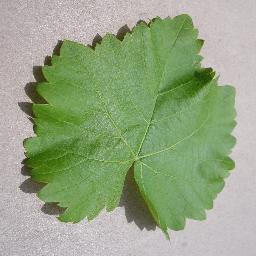
Label: Grape___healthy